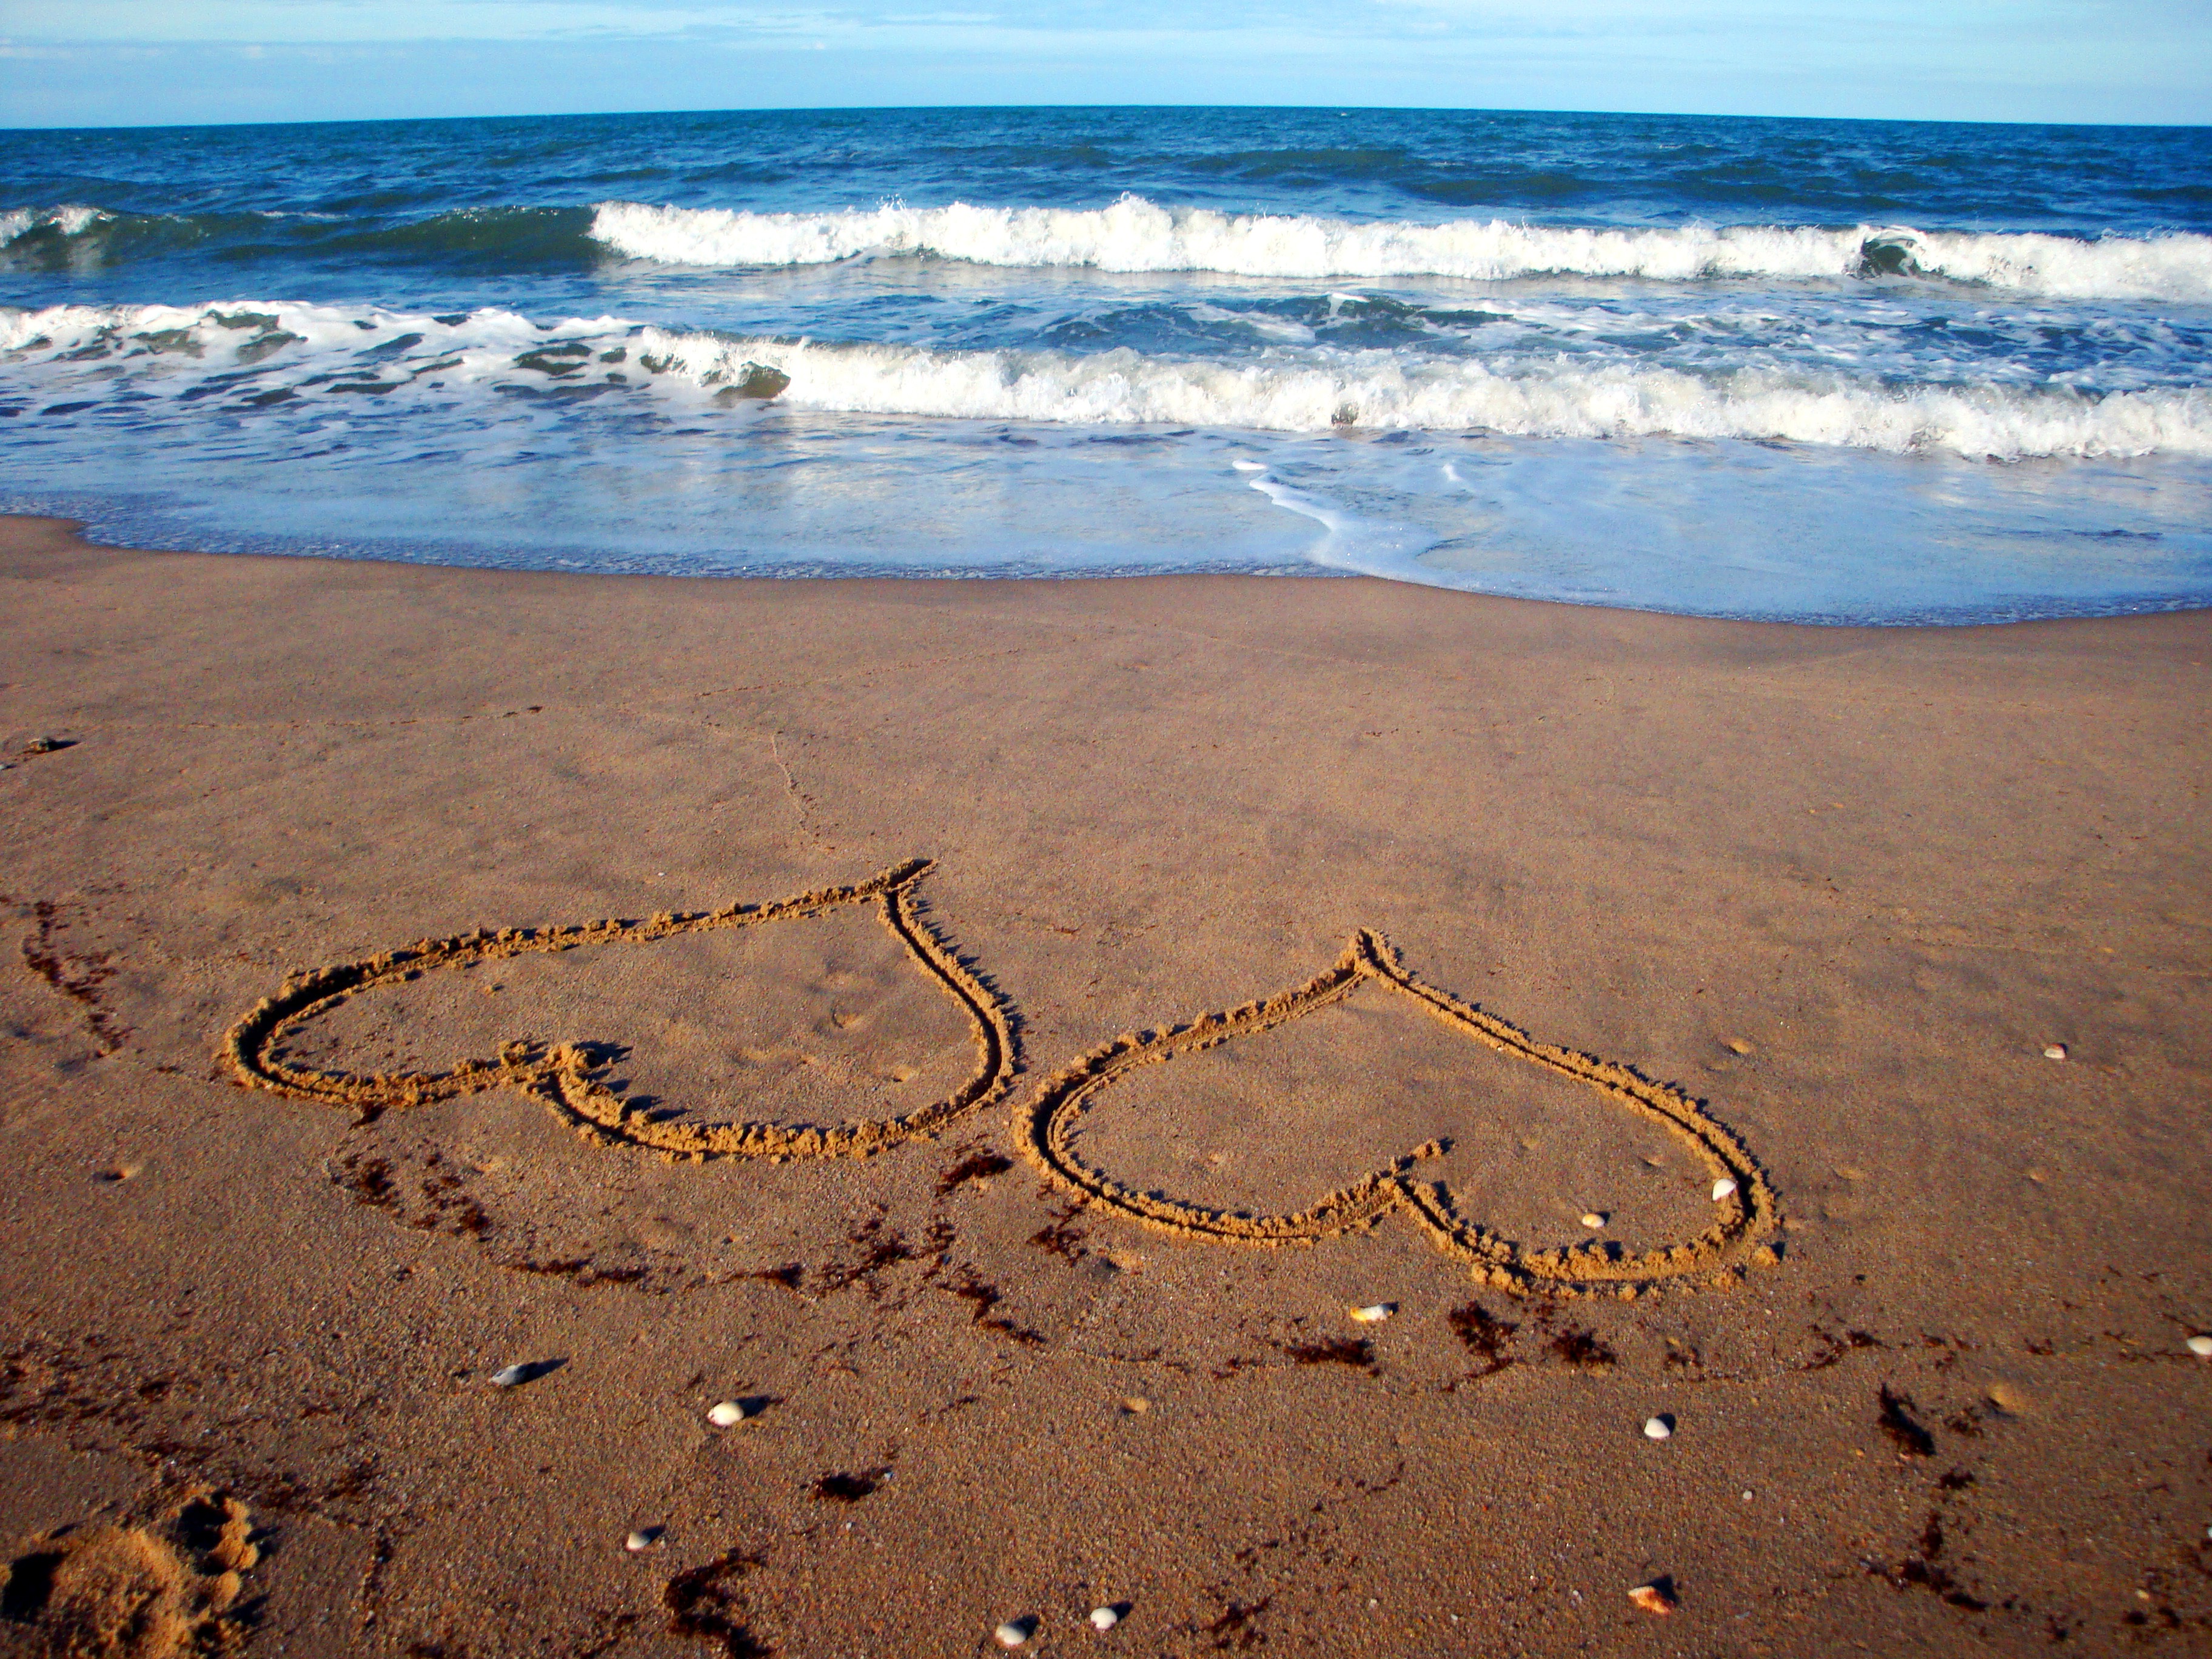
beach, sea, coast, sand, ocean, horizon, shore, wave, live, love, heart, surf, symbol, island, romance, romantic, memory, partner, together, wedding, marriage, material, body of water, affection, relationship, holidays, lovers, beautiful, pair, soul, luck, connectedness, emotion, mourning, feelings, resurrection, sensual, mudflat, wind wave